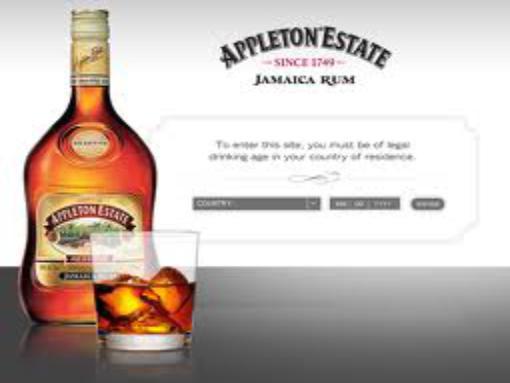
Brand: Appleton Estate
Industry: Food